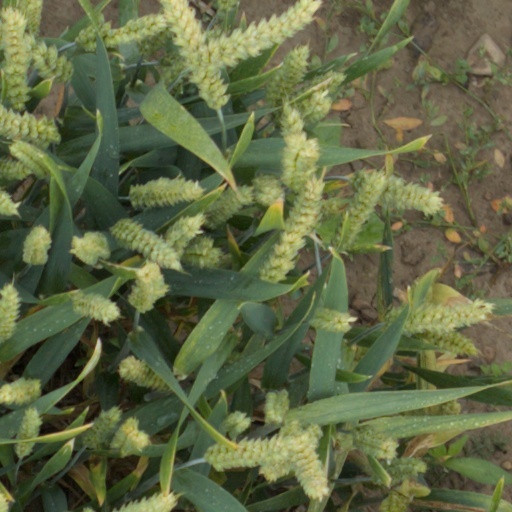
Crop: wheat